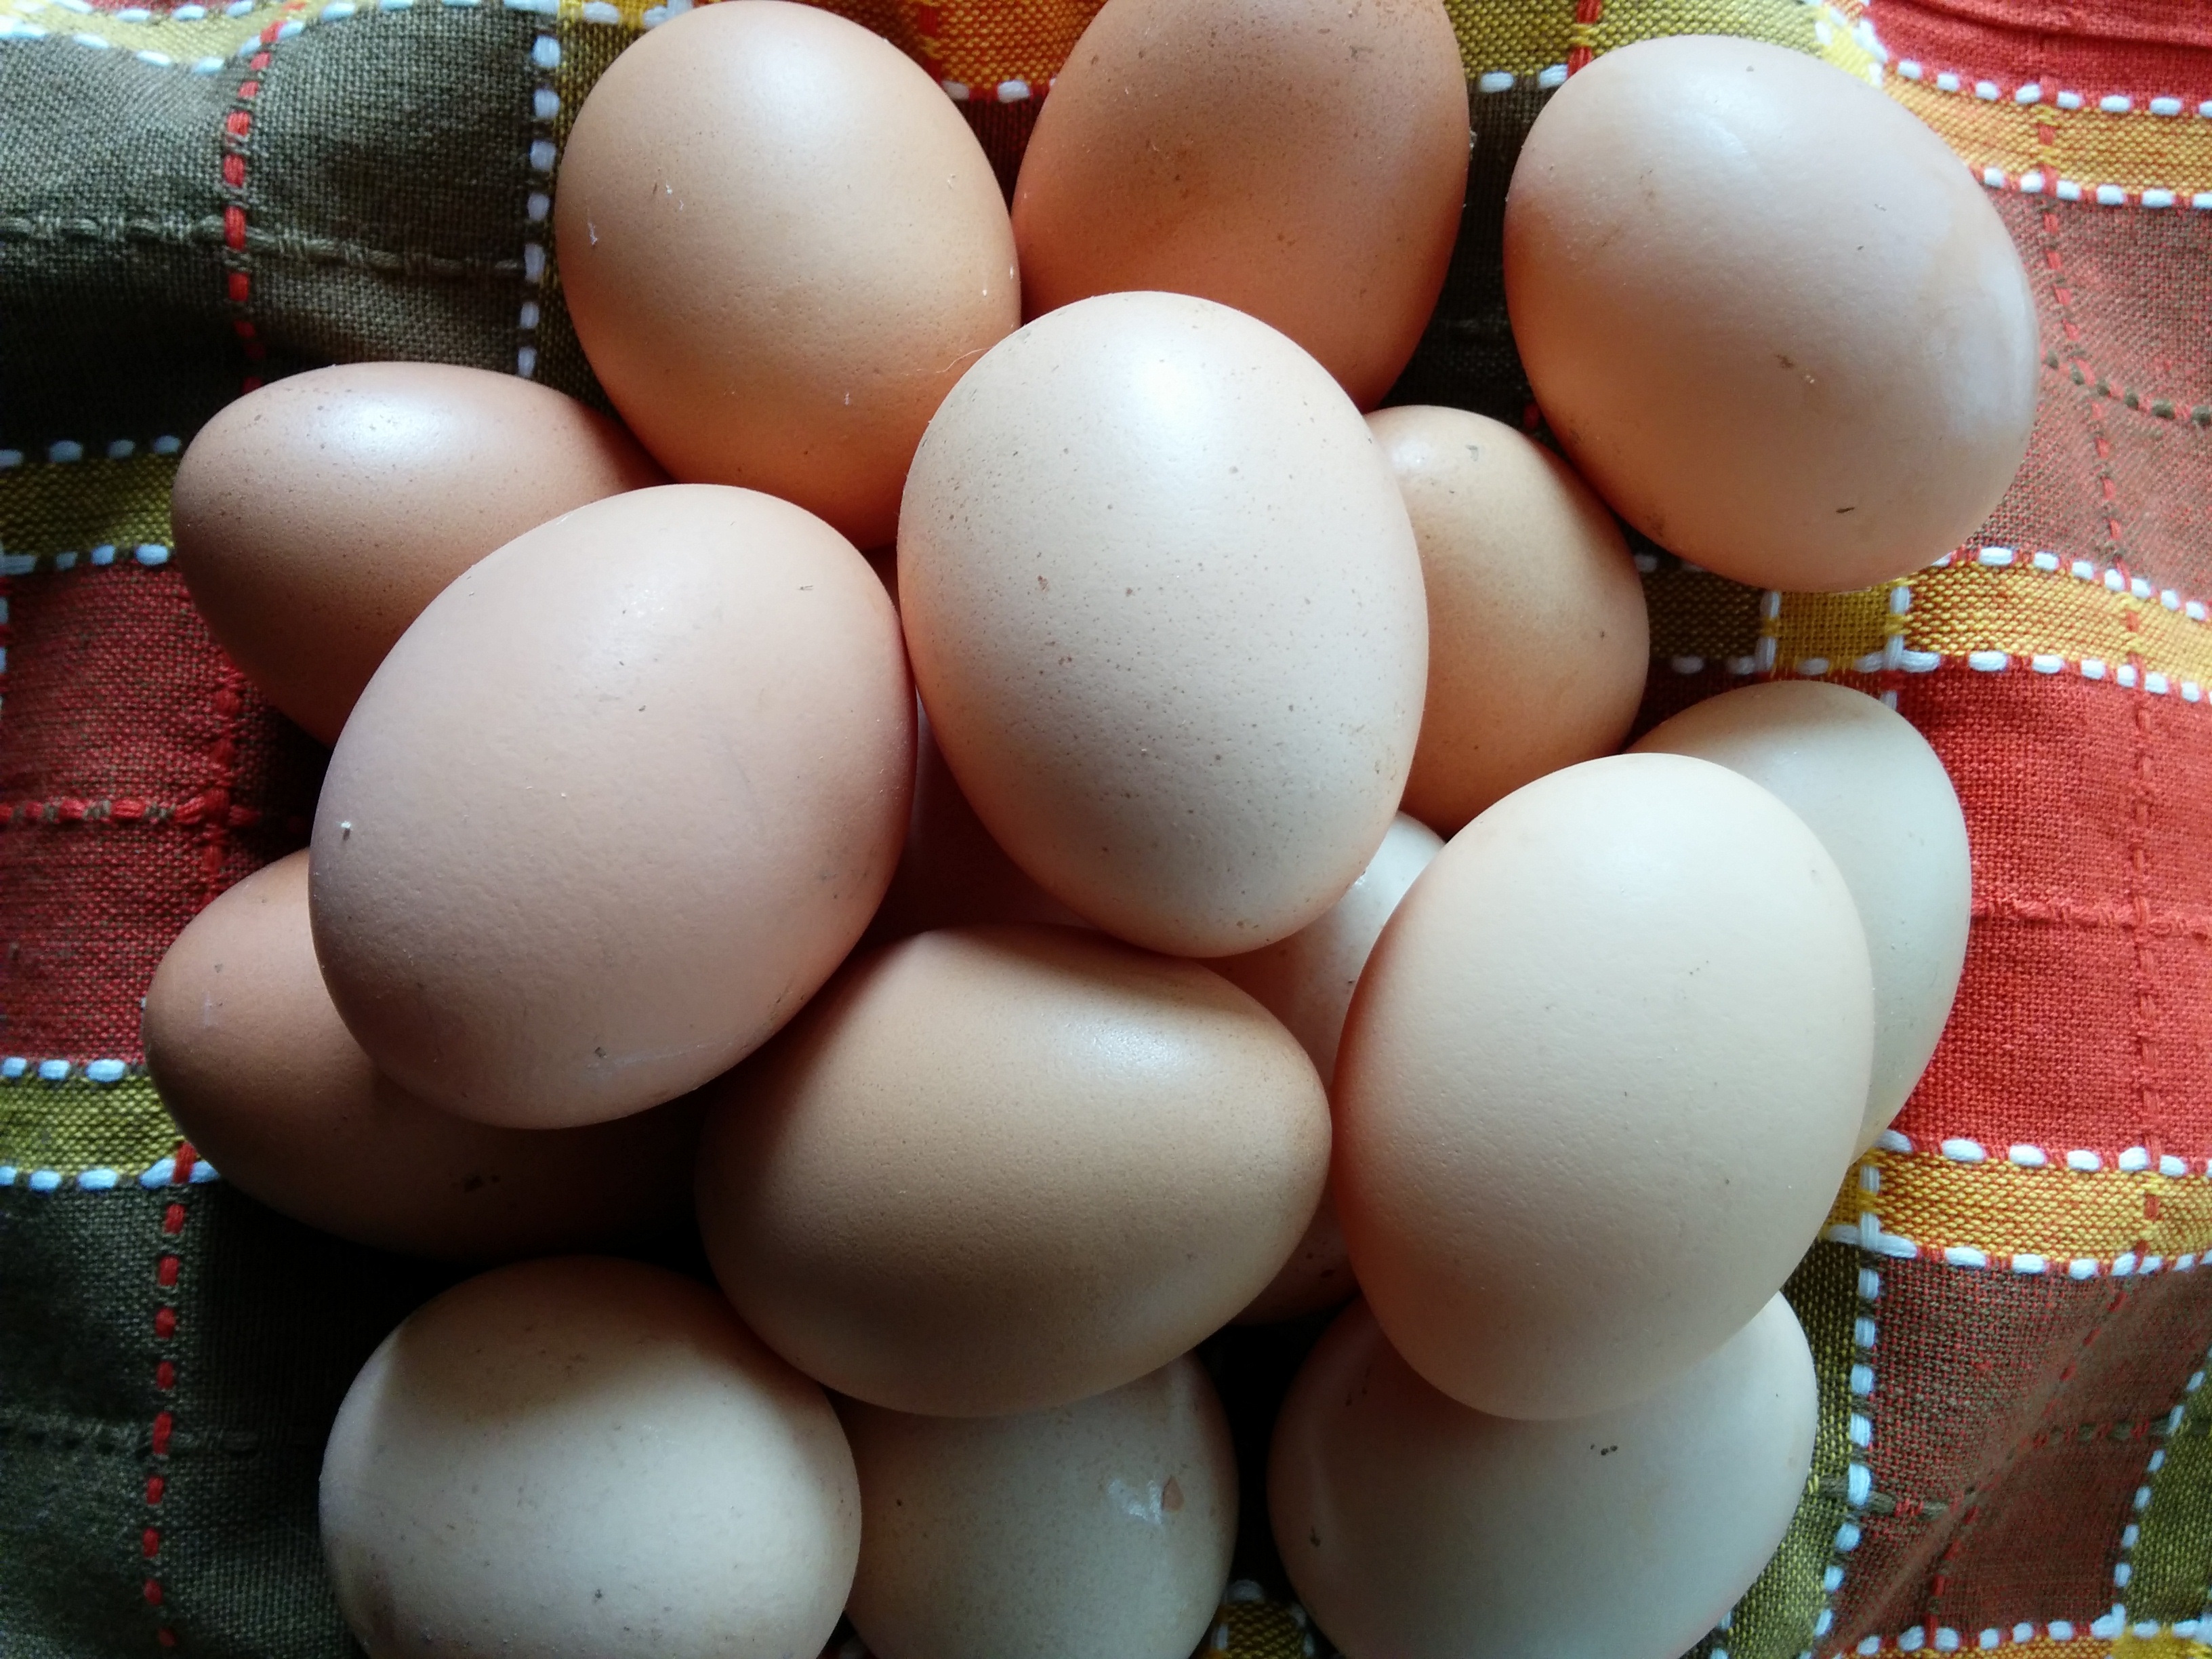
nature, food, egg, eggs, easter, sweetness, animal source foods